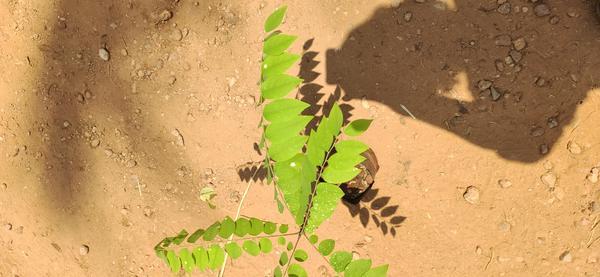
Plant: Amla